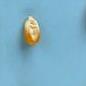
Maize quality: Good